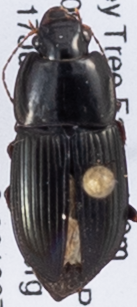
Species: Anisodactylus dulcicollis
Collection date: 2018-07-17
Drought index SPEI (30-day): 0.924
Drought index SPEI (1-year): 1.28
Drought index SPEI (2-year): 1.01